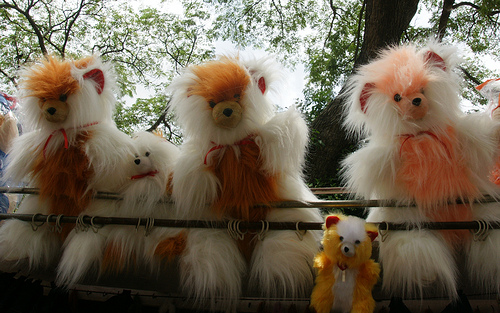
user: Given an image and a question. Answer the question in a short answer. Question: Where do you get these stuffed animals? Short Answer:
assistant: store